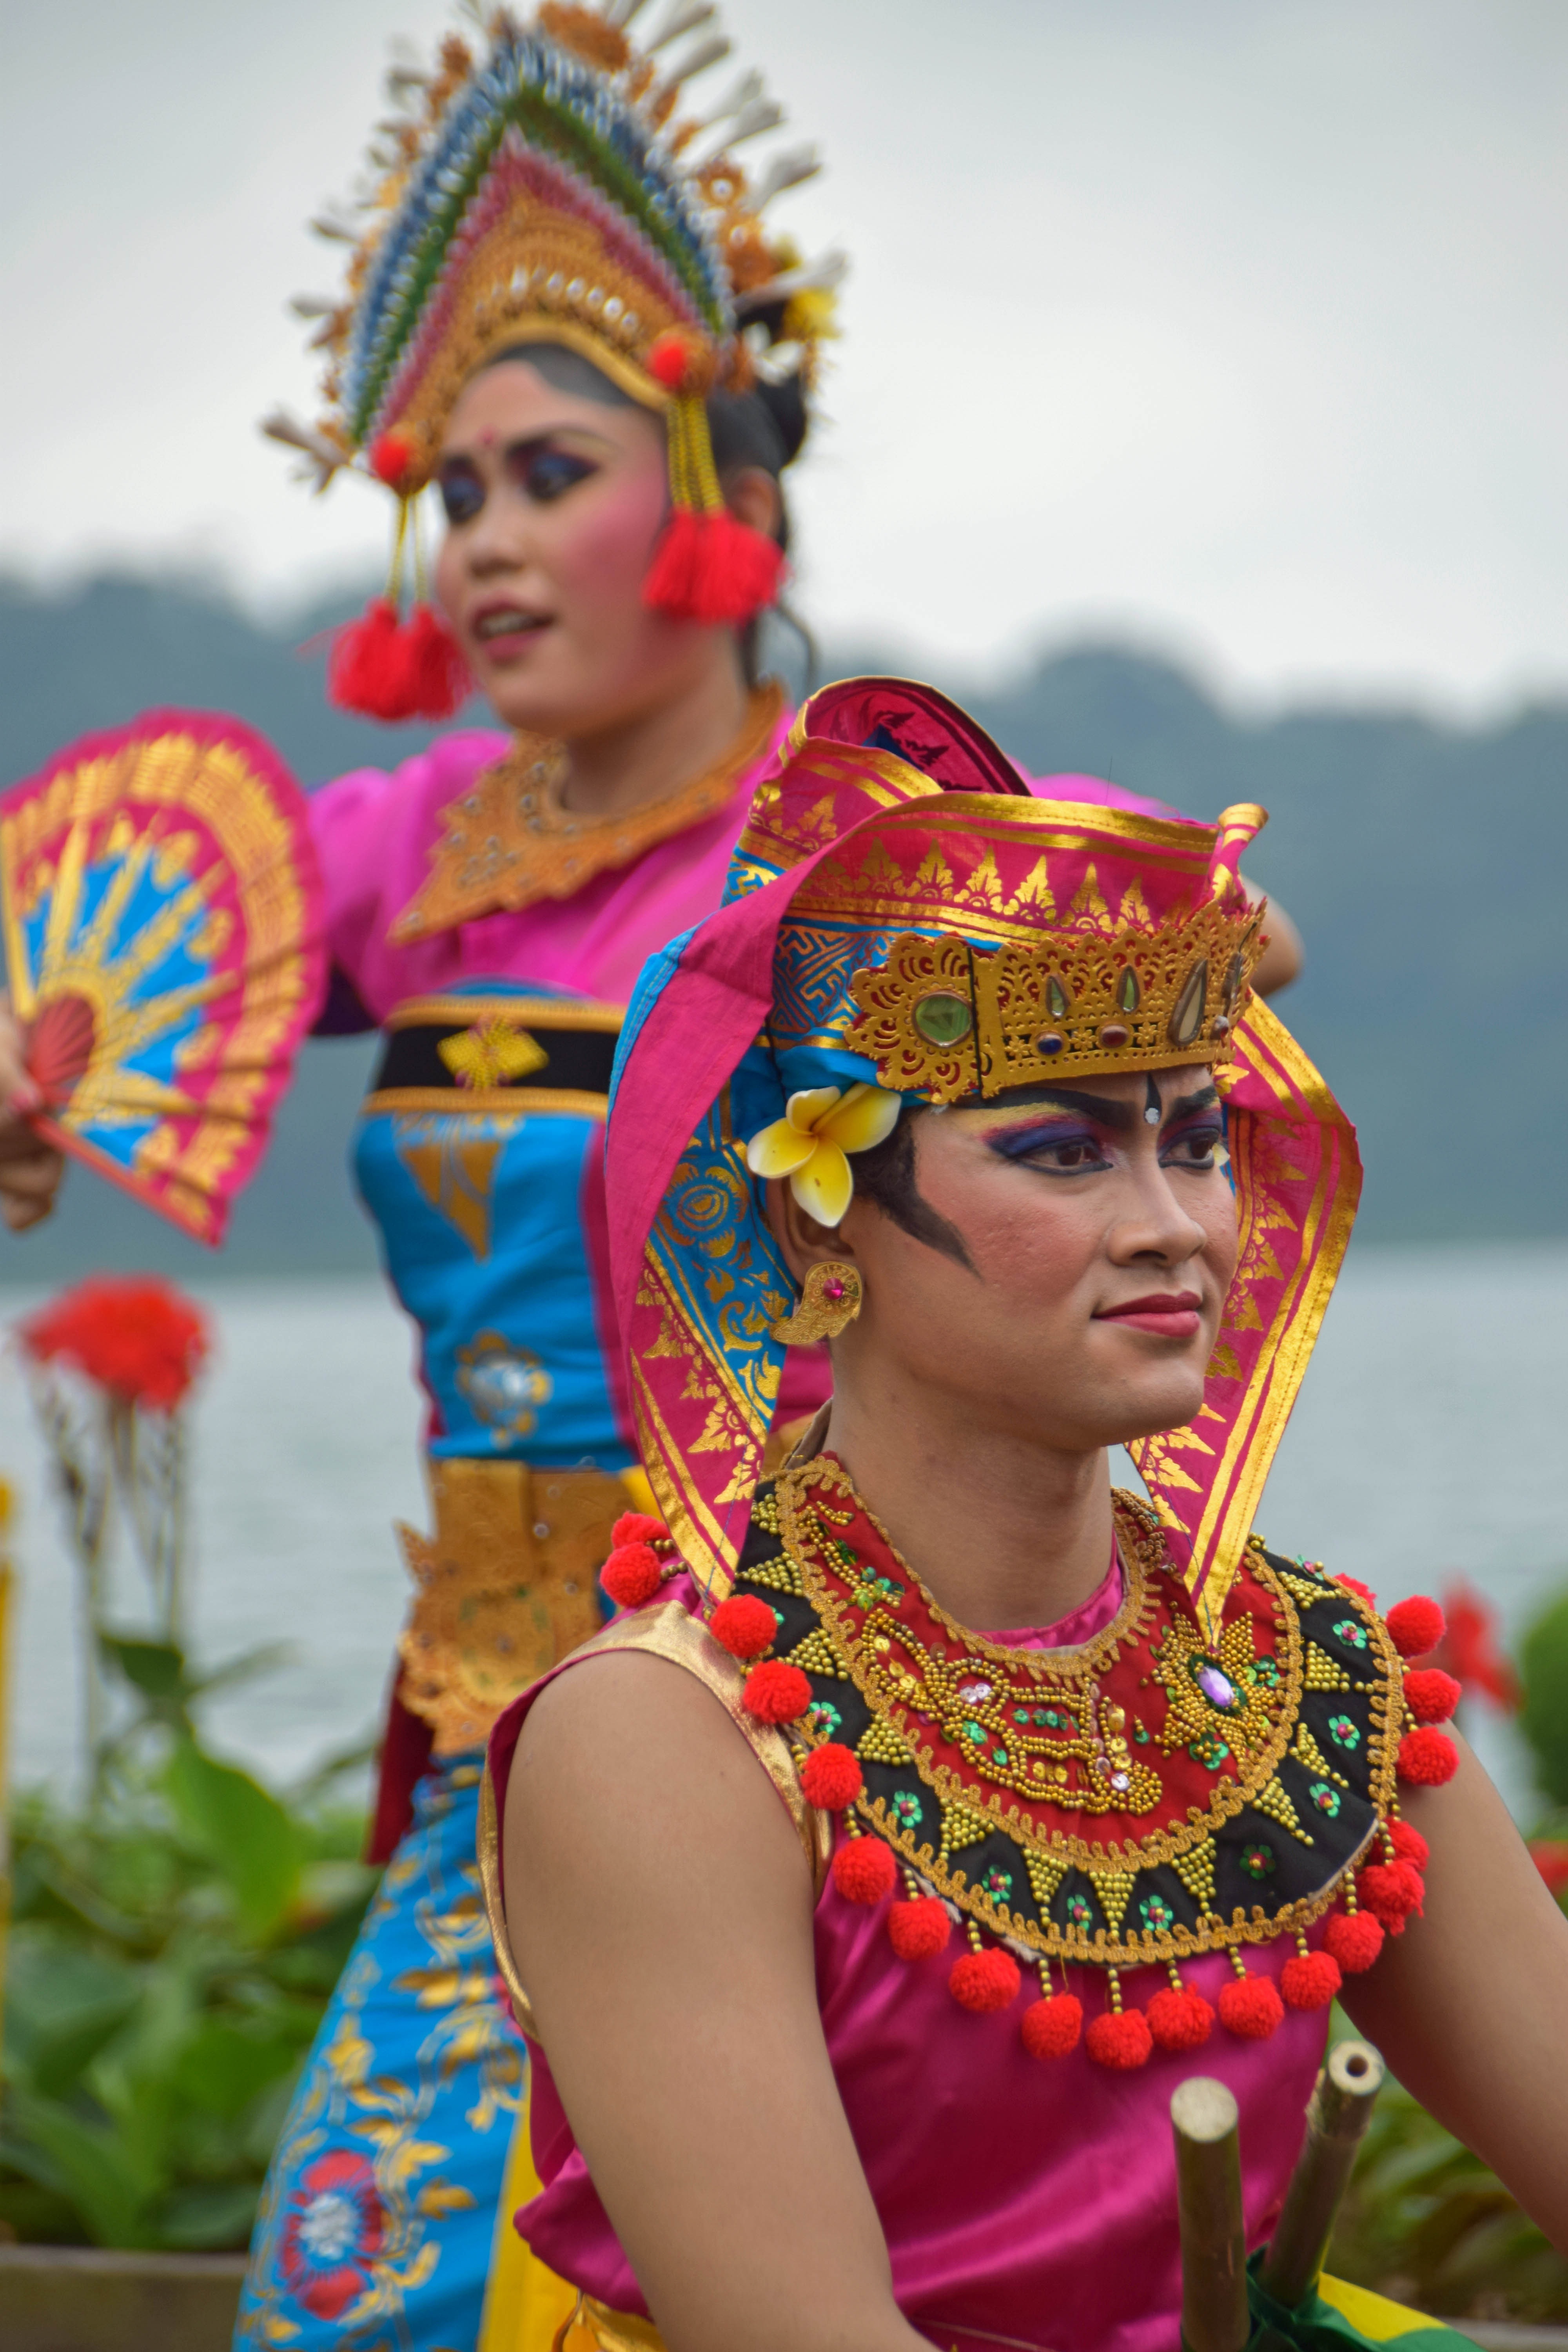
people, travel, dance, carnival, color, religion, tribe, religious, festival, dancers, temple, sports, event, indonesia, tradition, entertainment, bali, traditionally, hinduism, performing arts, temple dancer